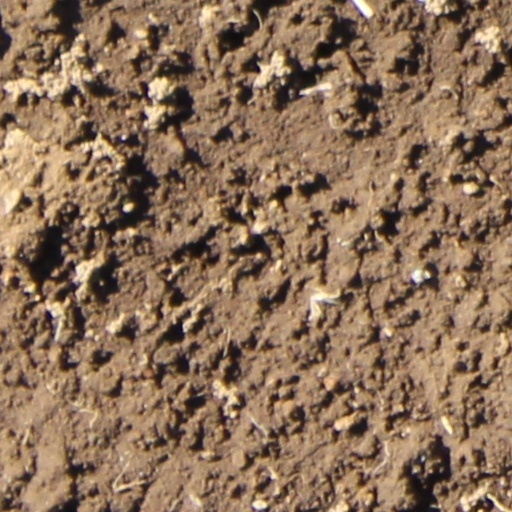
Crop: wheat